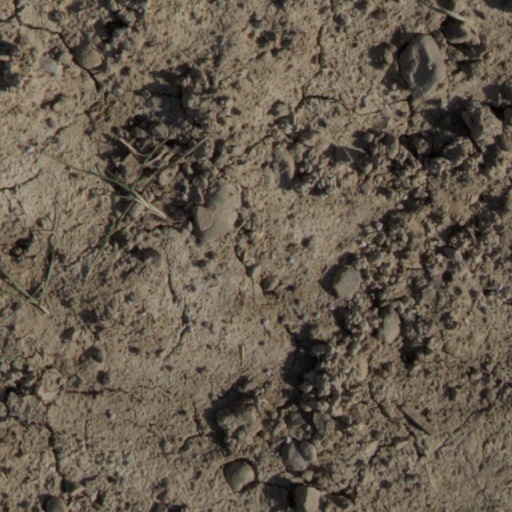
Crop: wheat